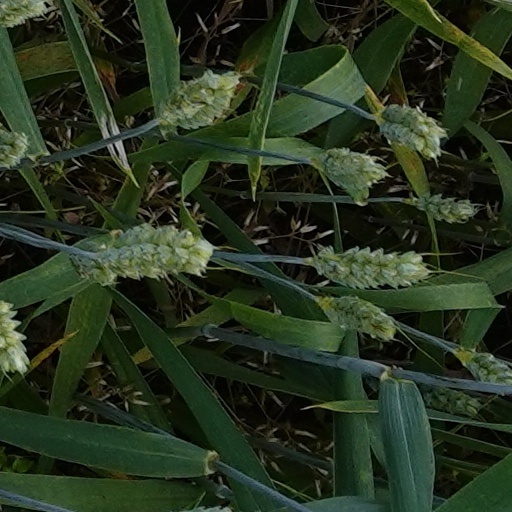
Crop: wheat